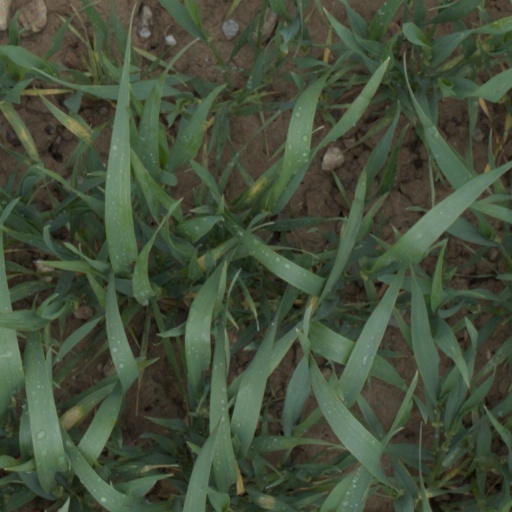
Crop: wheat